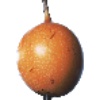
Label: Granadilla 1